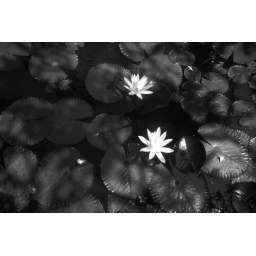
white lotus in a pool of water